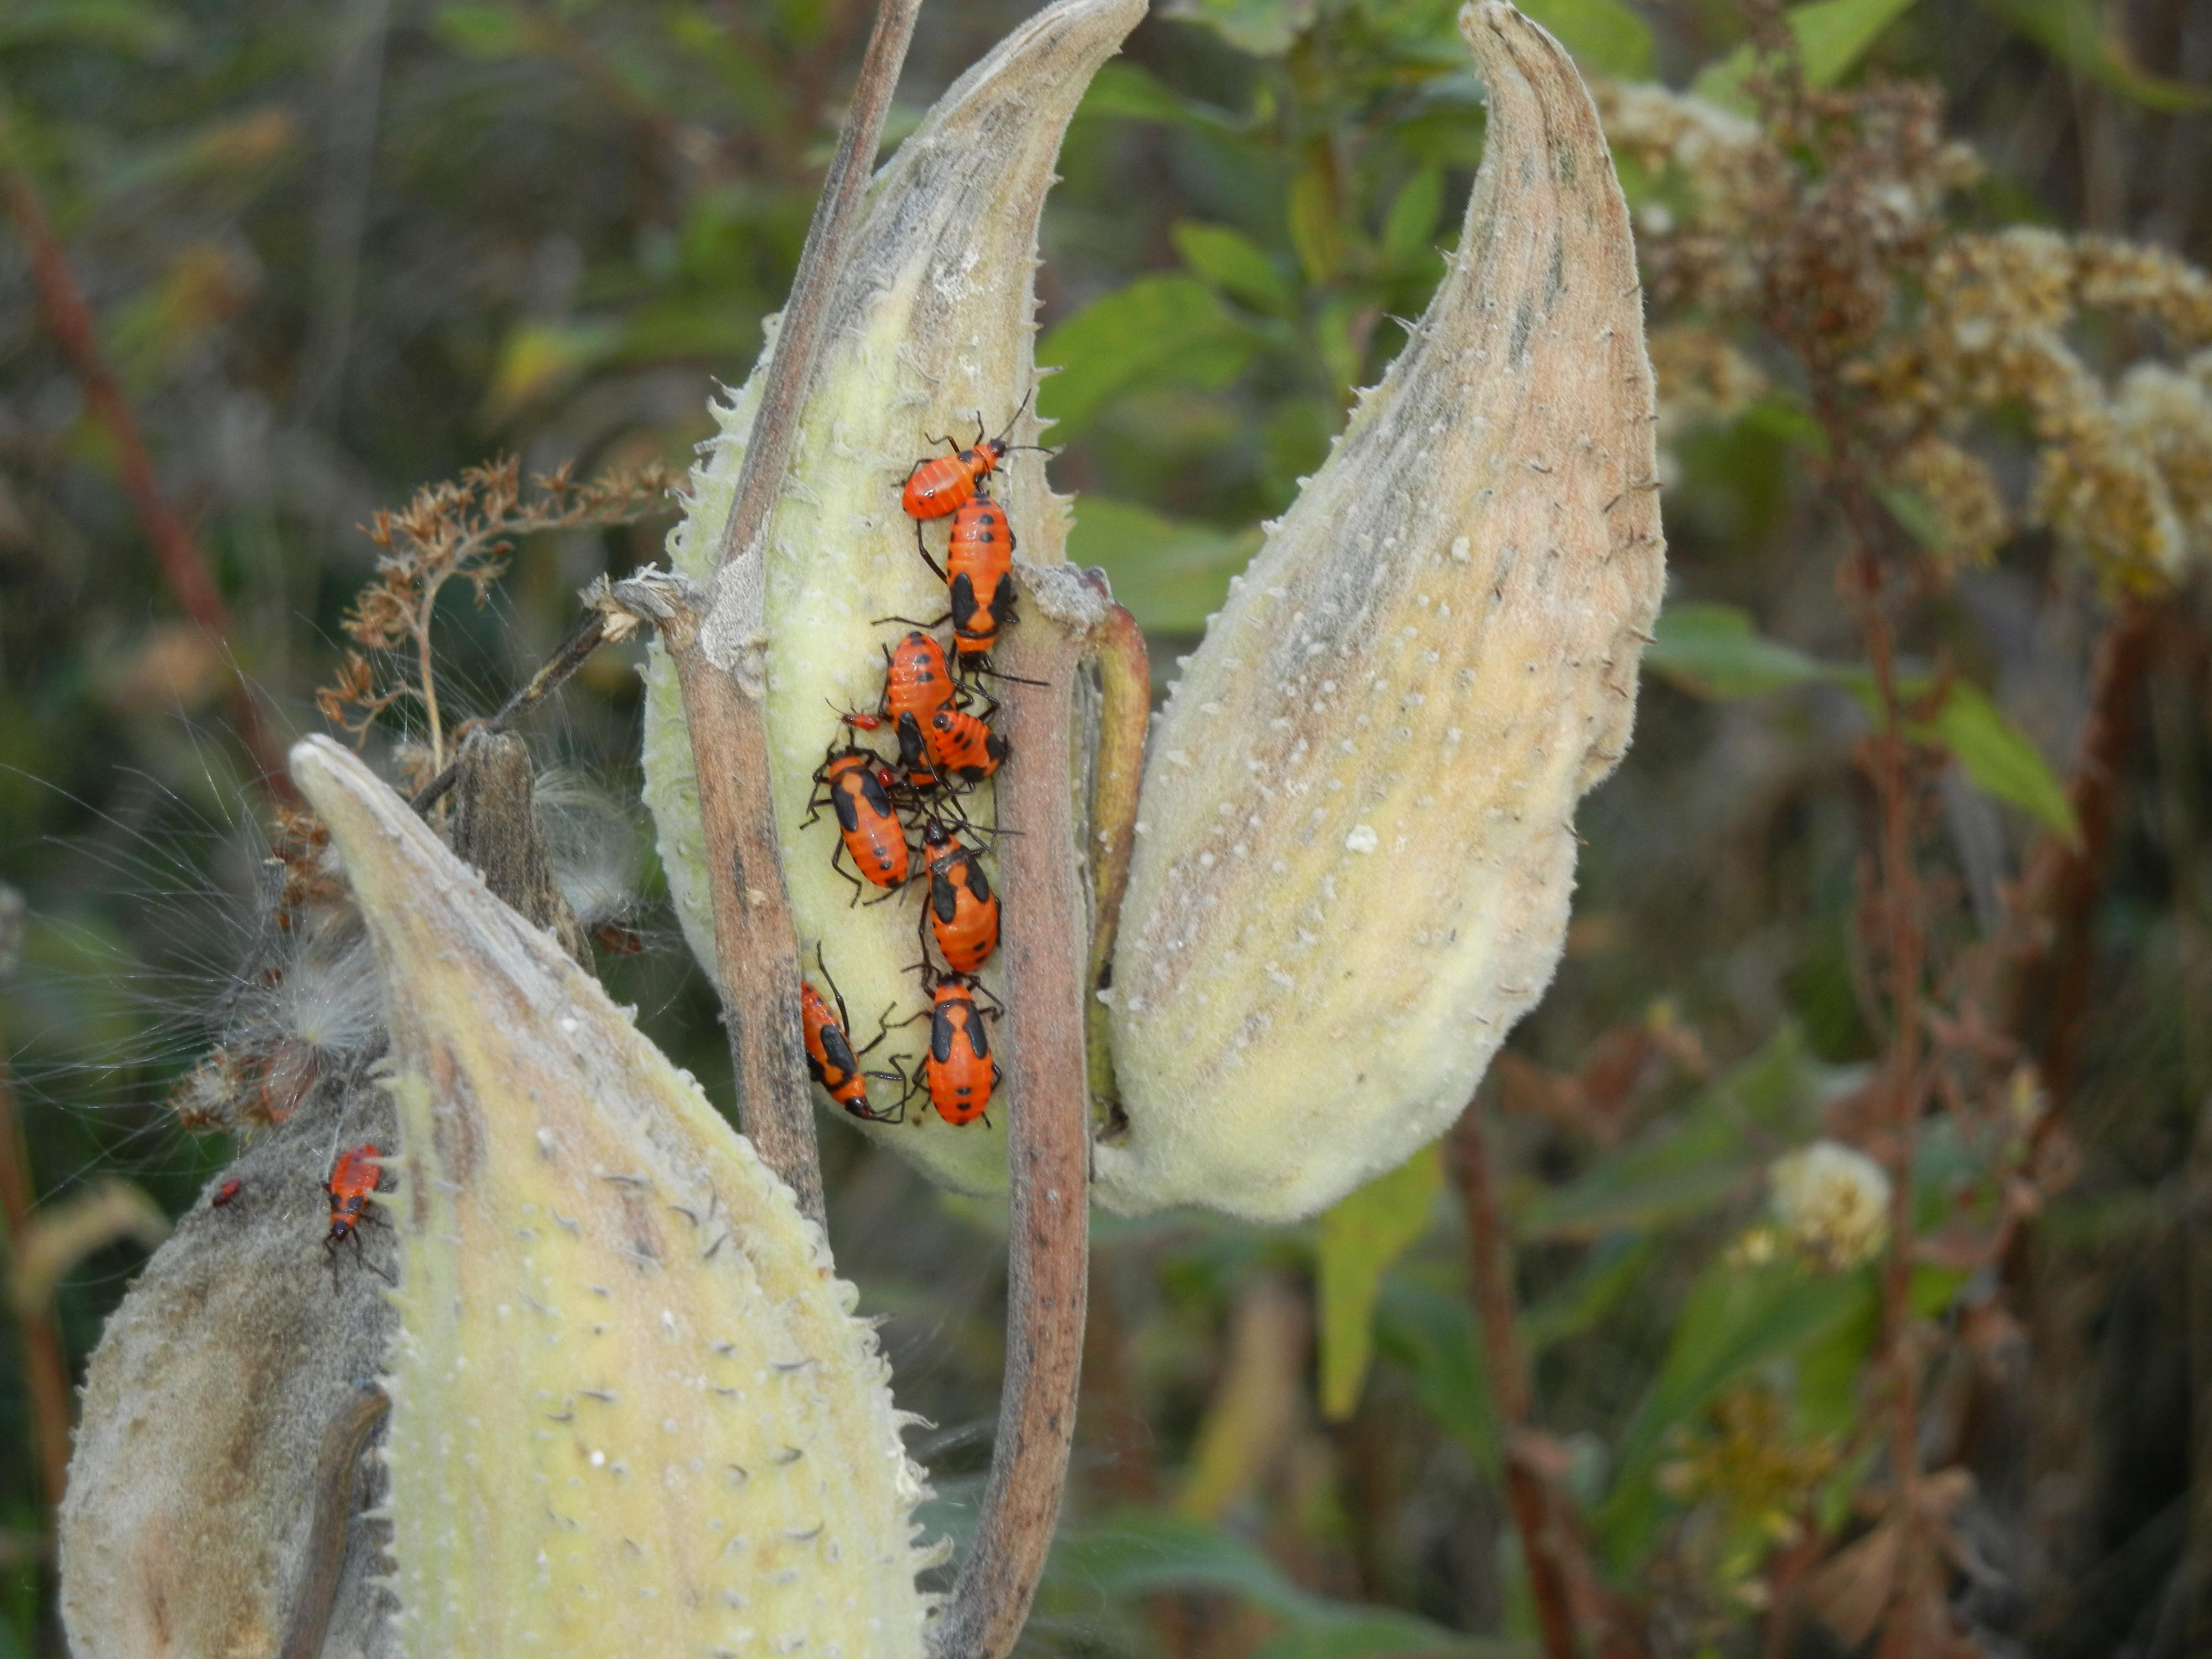
nature, plant, leaf, flower, wildlife, autumn, bug, botany, colorful, flora, fauna, wildflower, close up, insects, macro photography, flowering plant, land plant